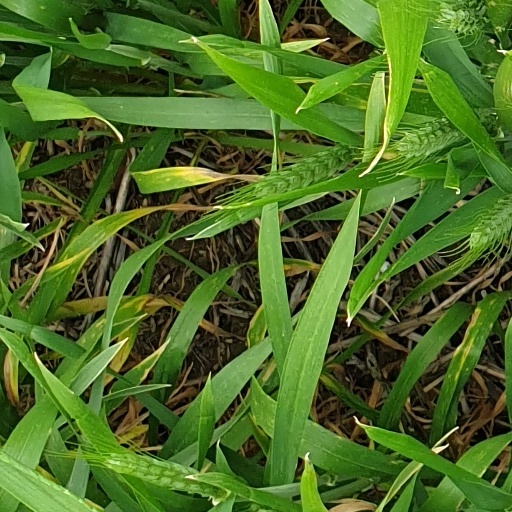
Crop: wheat